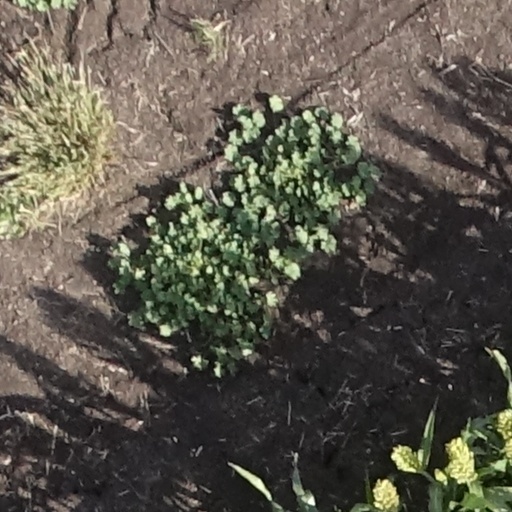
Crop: sorghum